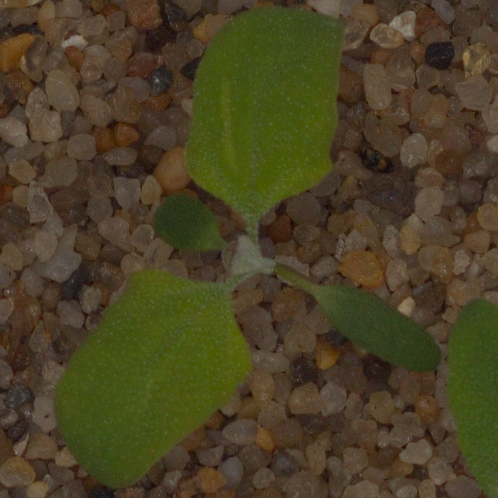
Label: fat_hen